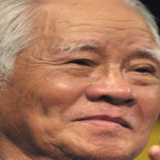
ca sĩ Nguyễn Văn Sỹ